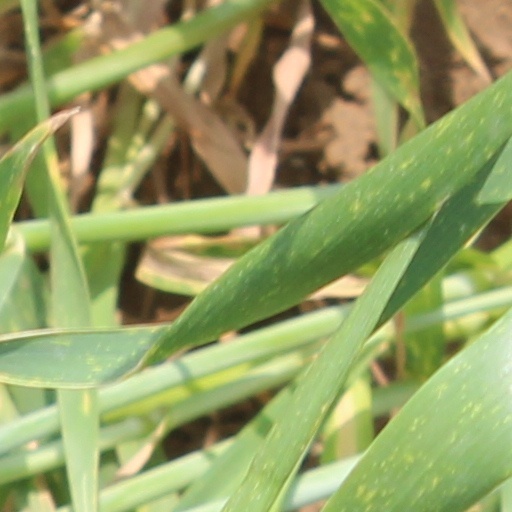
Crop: wheat